Romeo and Juliet (1968 film)

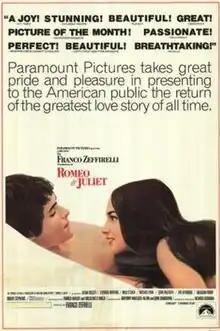
Theatrical release poster

Romeo and Juliet is a 1968 period romantic tragedy film, based on the play of the same name by William Shakespeare. Directed and co-written by Franco Zeffirelli, the film stars Leonard Whiting as Romeo and Olivia Hussey as Juliet. Laurence Olivier spoke the film's prologue and epilogue and dubs the voice of Antonio Pierfederici, who played Lord Montague but was not credited on-screen. The cast also features Milo O'Shea, Michael York, John McEnery, Bruce Robinson, and Robert Stephens.